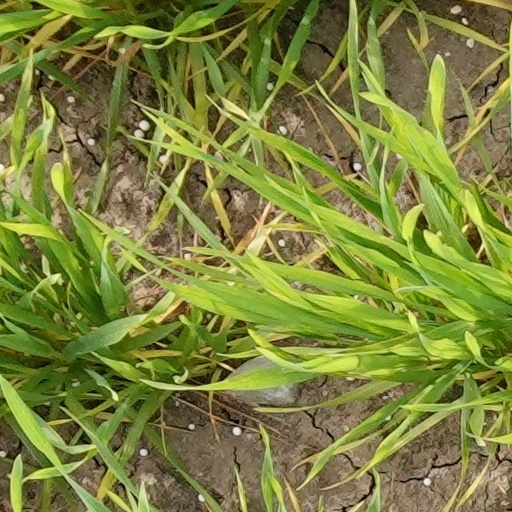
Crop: wheat